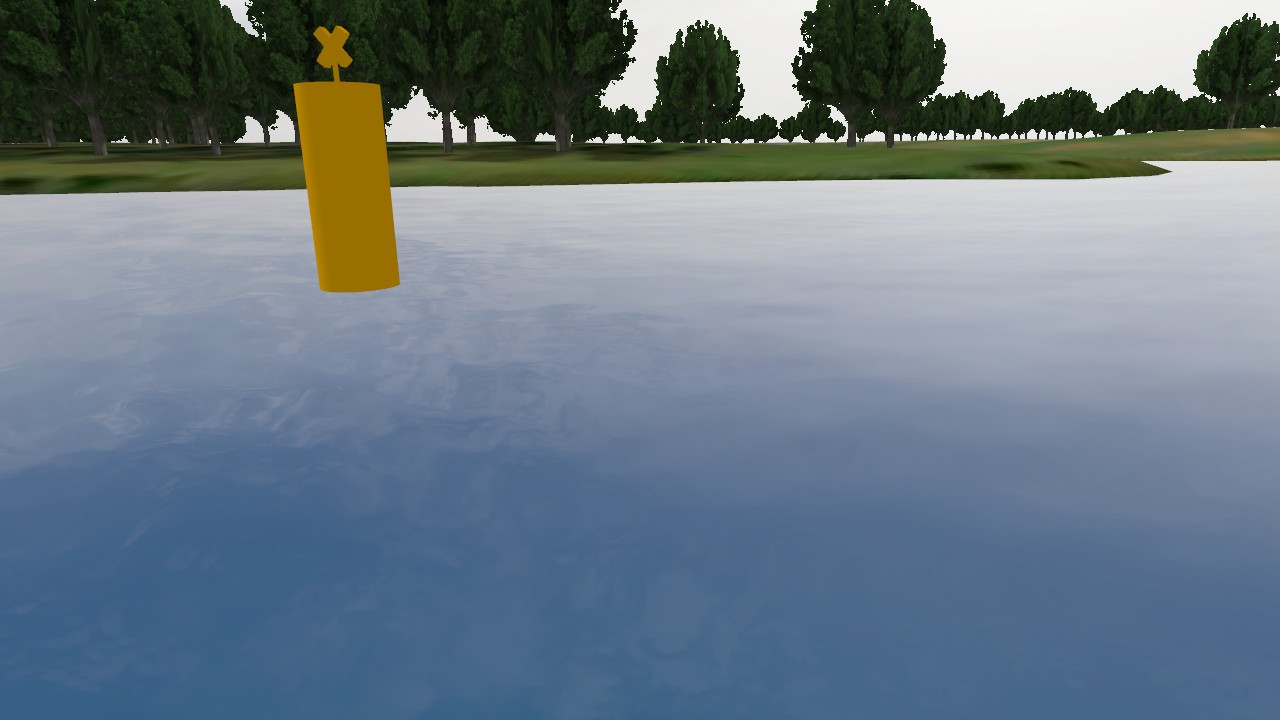
Label: special_mark
Descriptions: no horizontal or vertical bands ||| buoy body painted entirely yellow ||| yellow X-shaped mark on the buoy top mark